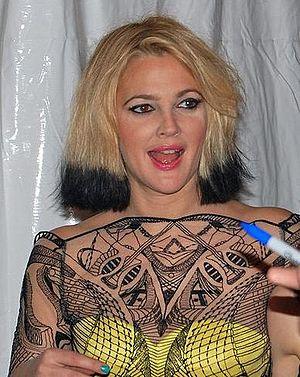
L'ombré hair en anglais ou dégradé de couleurs en français est une technique de coloration des cheveux à trois teintes. Cette technique produit des nuances intermédiaires pour un dégradé en douceur. Selon Justin Jensen, coloriste dans le salon de coiffure de Sally Hershberger, « l'ombré hair ne nécessite que peu d'entretien et ne se démode pas ». Un ombré hair étant une décoloration progressive, les produits utilisés sont très agressifs pour les cheveux. Ce type de coloration peut même être arboré avec une longueur de carré aux épaules.
Le tie and dye, en anglais dip dye, est une coloration capillaire qui consiste à tremper les pointes des cheveux dans une teinte, naturelle ou non. Contrairement à l'ombré hair, ou les différentes teintes de la couleur créent une transition, le tie and dye se fait sans transition. Le milieu de la chevelure n'est donc pas coloré avec une teinte intermédiaire qui permettrait d'accorder celle des racines et celle des pointes. Cela accentue le contraste entre les deux couleurs.